Glenda Goertzen

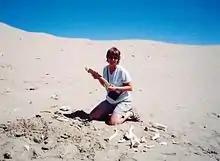
Glenda Goertzen in the Great Sandhills of Saskatchewan, Canada

Glenda Goertzen (born 1967) is a Canadian author of children's and young adult fantasy, including the children's novel "The Prairie Dogs".